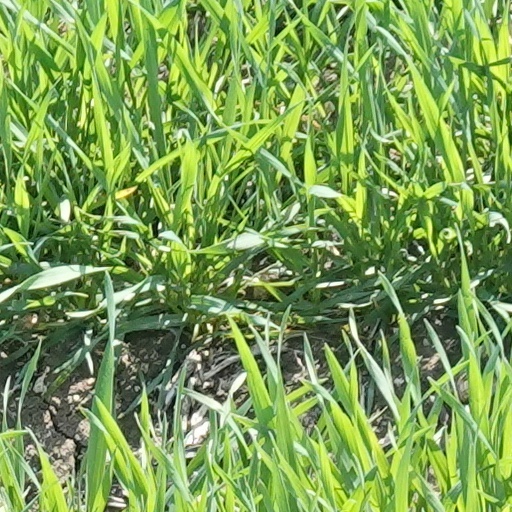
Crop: wheat